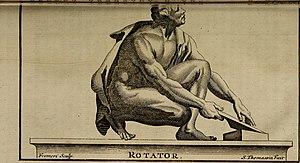
Jean-Aymar Piganiol, seigneur de La Force, écuyer, né le 21 septembre 1669 à Aurillac et mort le 10 janvier 1753 au château des Rouaudières, gouverneur des pages du comte de Toulouse, conseiller du Roy, contrôleur des guerres à la suite du régiment aux gardes suisses, est un auteur français d’ouvrages essentiellement à caractère géographique.